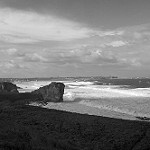
Label: B & W